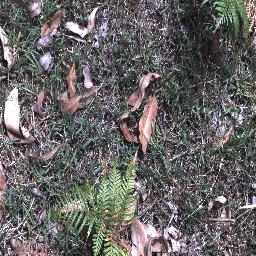
Label: negative